Lysistrata Jones

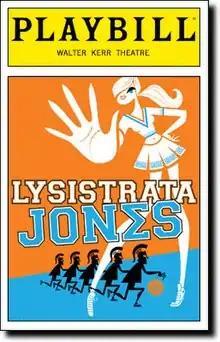
Opening Night Playbill Cover

Lysistrata Jones is a musical comedy adaptation of Aristophanes' comedy "Lysistrata". The book is by Douglas Carter Beane and the score is by Lewis Flinn. After a critically acclaimed off-Broadway run with Transport Group Theatre Company, the show opened on Broadway in December 2011 and closed in January 2012. The show tells the tale of the men on a losing college basketball team whose cheerleader girlfriends refuse to have sex with them until they win a game.